Fall of the Western Roman Empire

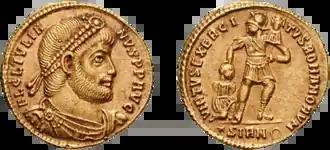
Solidus, obverse showing Julian as philosopher, reverse symbolizing the strength of the Roman army

Julian won victories against Germans who had invaded Gaul. He launched a drive against official corruption, which allowed the tax demands in Gaul to be reduced to one-third of their previous amount, while all government requirements were still met. In civil legislation, Julian was notable for his pro-pagan policies. Julian lifted the ban on sacrifices, restored and reopened temples, and dismantled the privileged tax status and revenue concessions of the Christians. He gave generous tax remissions to the cities which he favored, and disfavor to those who remained Christian. Julian ordered toleration of varieties of Christianity banned as heretical by Constantius; possibly, he would not have been able to persecute effectively such a large and powerful group as Christians had now become.